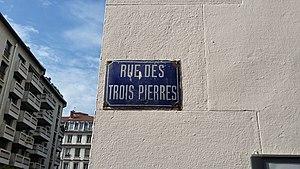
Plaque de la Rue des Trois-Pierres à Lyon
La rue des Trois-Pierres est une vieille rue du 7ᵉ arrondissement de Lyon, dans le quartier de la Guillotière. Une portion de cette rue a été nommée Salomon Reinach en 1934. Jean Pelletier et Maurice Vanario supposent que c'est une référence à trois bornes ou trois boute-roues destinés à protéger les entrées d'édifice des roues de véhicules.